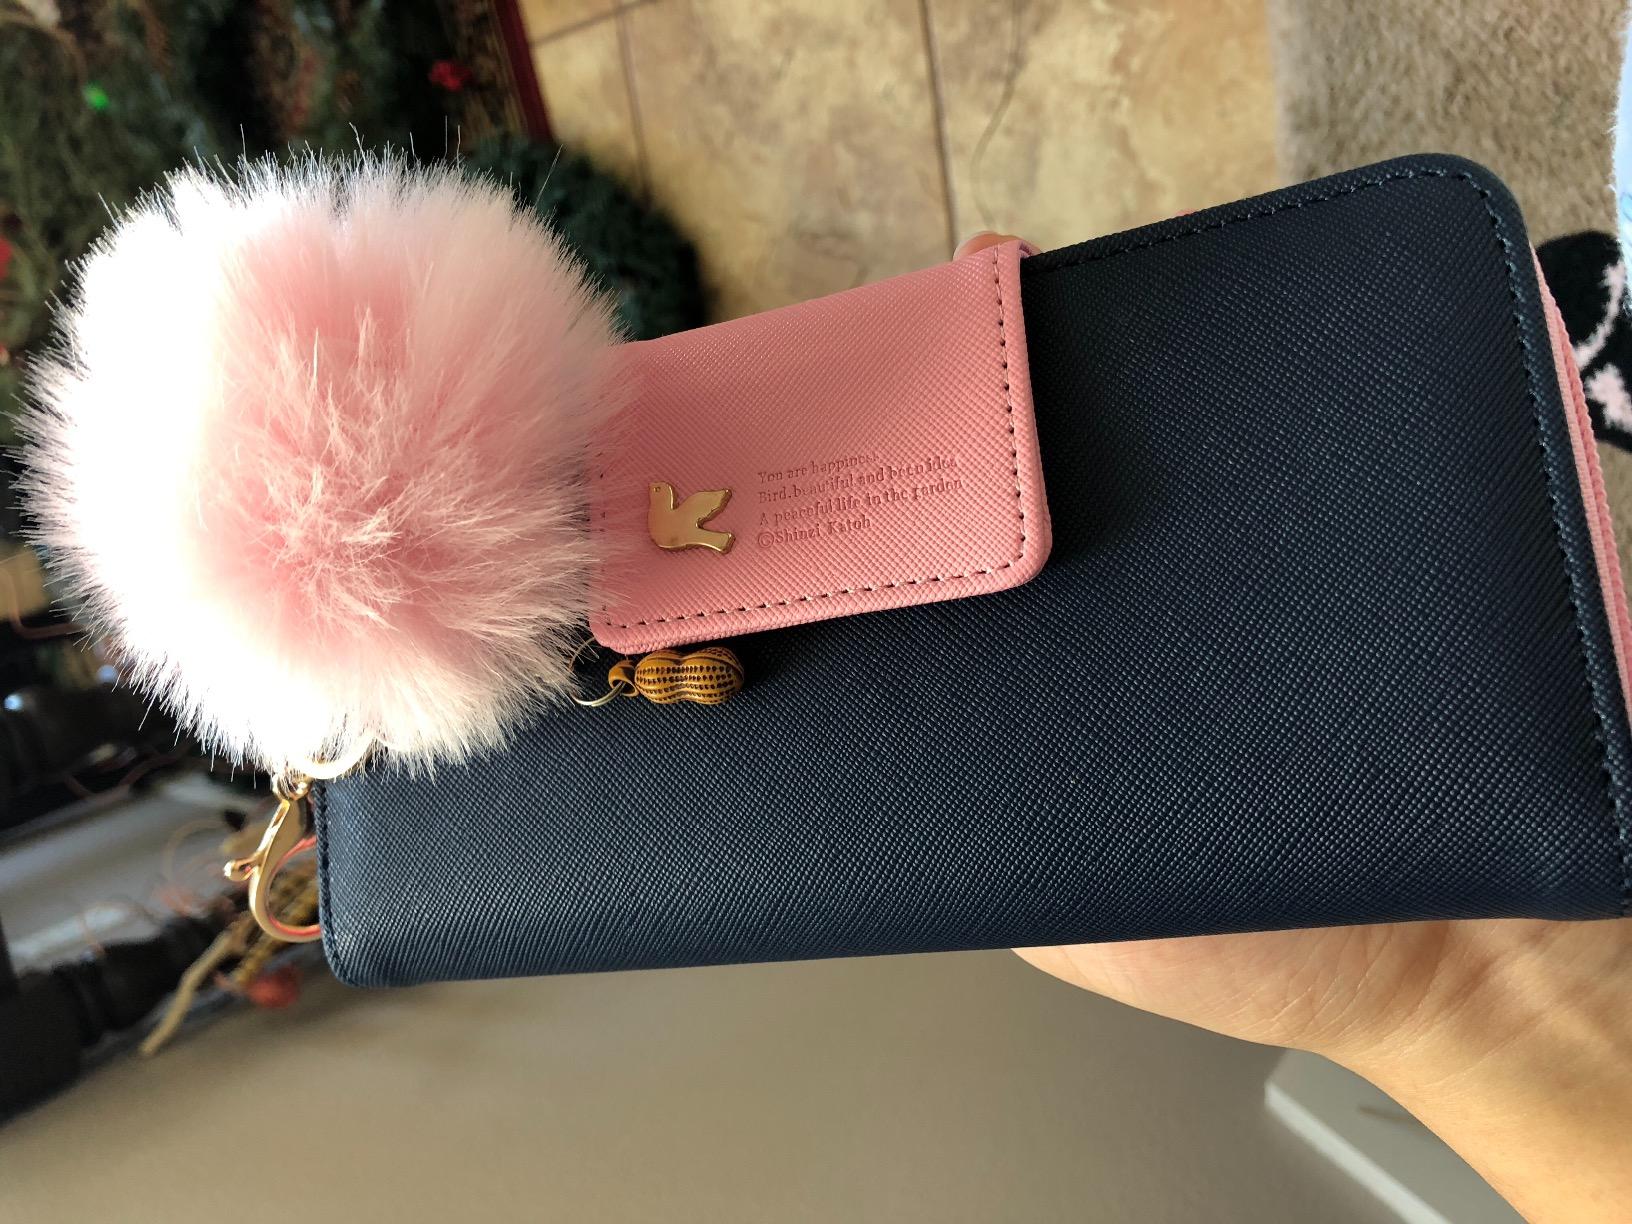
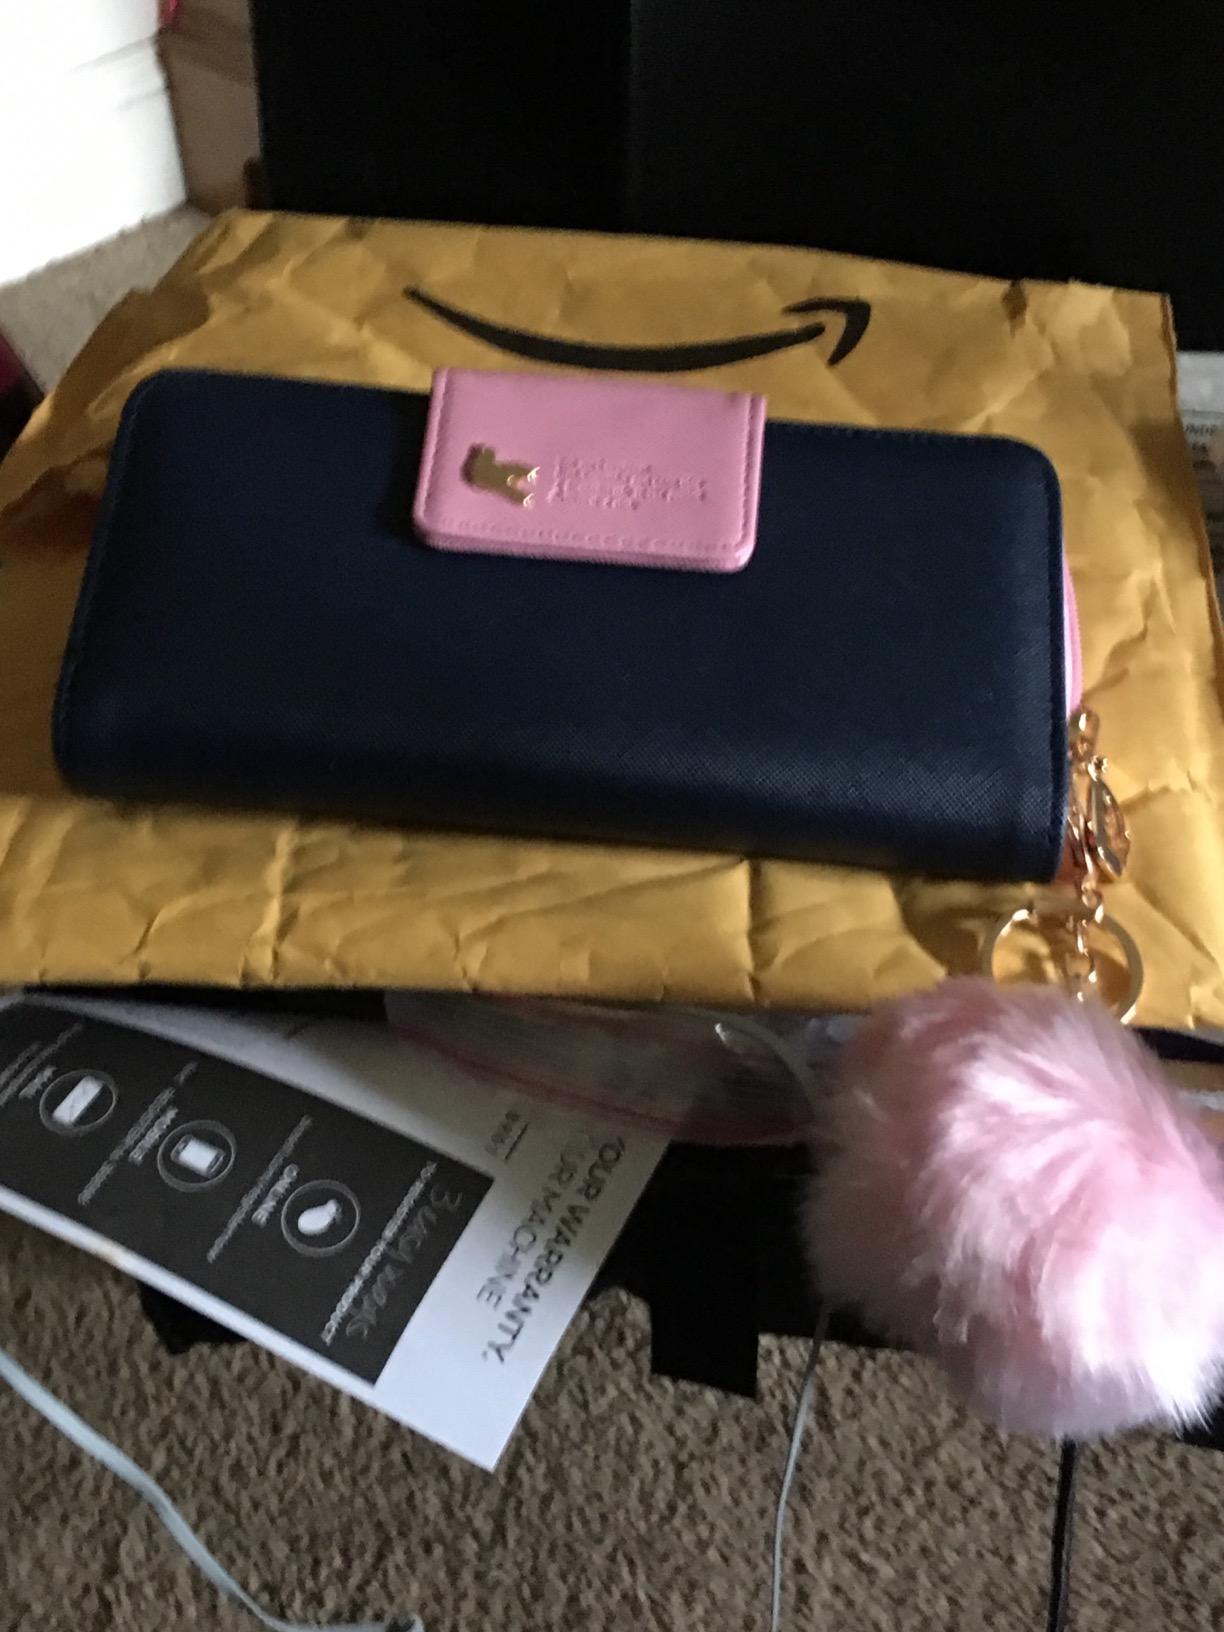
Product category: accessories_handbag
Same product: yes